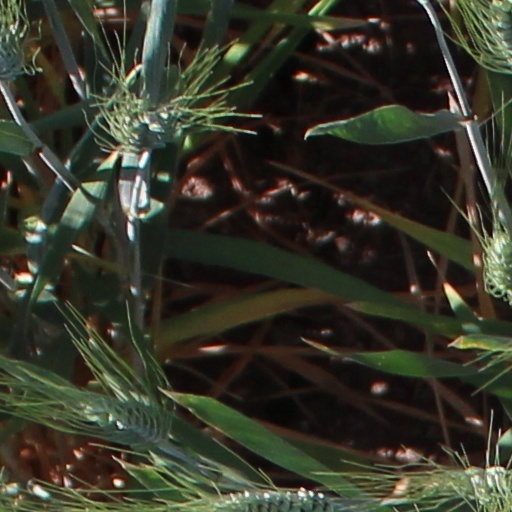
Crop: wheat